Permanent magnet synchronous generator

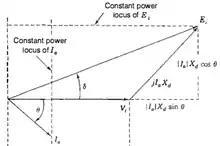

In this diagram, formula_15 is the terminal voltage. If we ignore the resistance as shown above, we find that the power can be calculated: